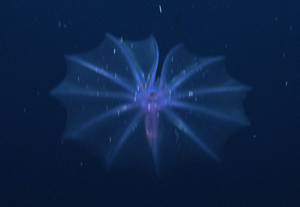
Le concombre de mer pélagique Pelagothuria natatrix observé dans les abysses au large des Galapagos.
Pelagothuria natatrix, unique représentant du genre Pelagothuria, est une espèce d'holothuries abyssales de l'ordre des Elasipodida. Cette holothurie est remarquable car elle vit en nageant en pleine eau, à la manière des méduses avec lesquelles elle partage de nombreuses caractéristiques.
Les Holothuries sont une classe d'animaux marins de l'embranchement des échinodermes au corps mou et oblong, et possédant un cercle de tentacules autour de la bouche. Elles sont aussi appelées concombres de mer ou bêches de mer, et possèdent une grande diversité de sobriquets sur les différentes côtes.
Le terme méduse est un nom vernaculaire désignant les formes libres de nombreux groupes de cnidaires et qui s'opposent donc aux formes polypes, sessiles. En apparence, ces animaux gélatineux sont très frustes. Ils sont dépourvus de squelette, de cerveau et de poumon mais, en réalité, leur structure est complexe, et ils peuvent posséder des structures sensorielles très élaborées comme des ocelles, rassemblées au sein de rhopalies.